Bećarac

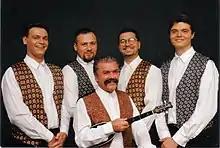
Slavonski bećari ensemble in 1997

Bećarac is a humorous form of folk song, originally from rural Slavonia, Croatia and eventually spreading into southern Hungary and the Vojvodina region of Serbia. The root of the word comes from "bećar", meaning "bachelor", "reveler" or "carouser". Bećarci are always teasing, mocking and/or lascivious, and are usually sung by a male company at village parties ("sijelo" or "kirvaj" (kermesse)). However, they are also sung by women in equal footing, especially in kolo dance.